Prostitution in the Netherlands

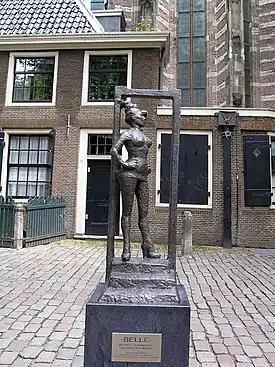
Bronze statue "Belle" in front of the Oude Kerk by Els Rijerse. The inscription reads "Respect sex workers all over the world."

According to the International Encyclopedia of Sexuality, during the 1990s, some 10% of prostitutes worked on the streets, 30% in window prostitution, 30% in sex clubs, 15% in an escort service, and 15% in their private residence. Drug addicts, including drug tourists, were said to be numerous in the street prostitution group.